2023 Coca-Cola 600

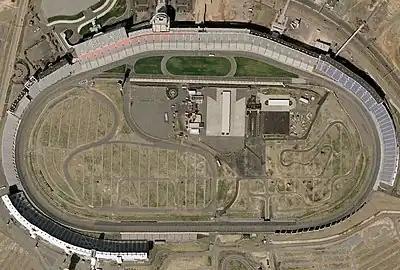
Charlotte Motor Speedway, the track where the race was held.

The race was held at Charlotte Motor Speedway, located in Concord, North Carolina. The speedway complex includes a quad-oval track that was utilized for the race, as well as a dragstrip and a dirt track. The speedway was built in 1959 by Bruton Smith and is considered the home track for NASCAR with many race teams based in the Charlotte metropolitan area. The track is owned and operated by Speedway Motorsports Inc. (SMI) with Marcus G. Smith serving as track president.